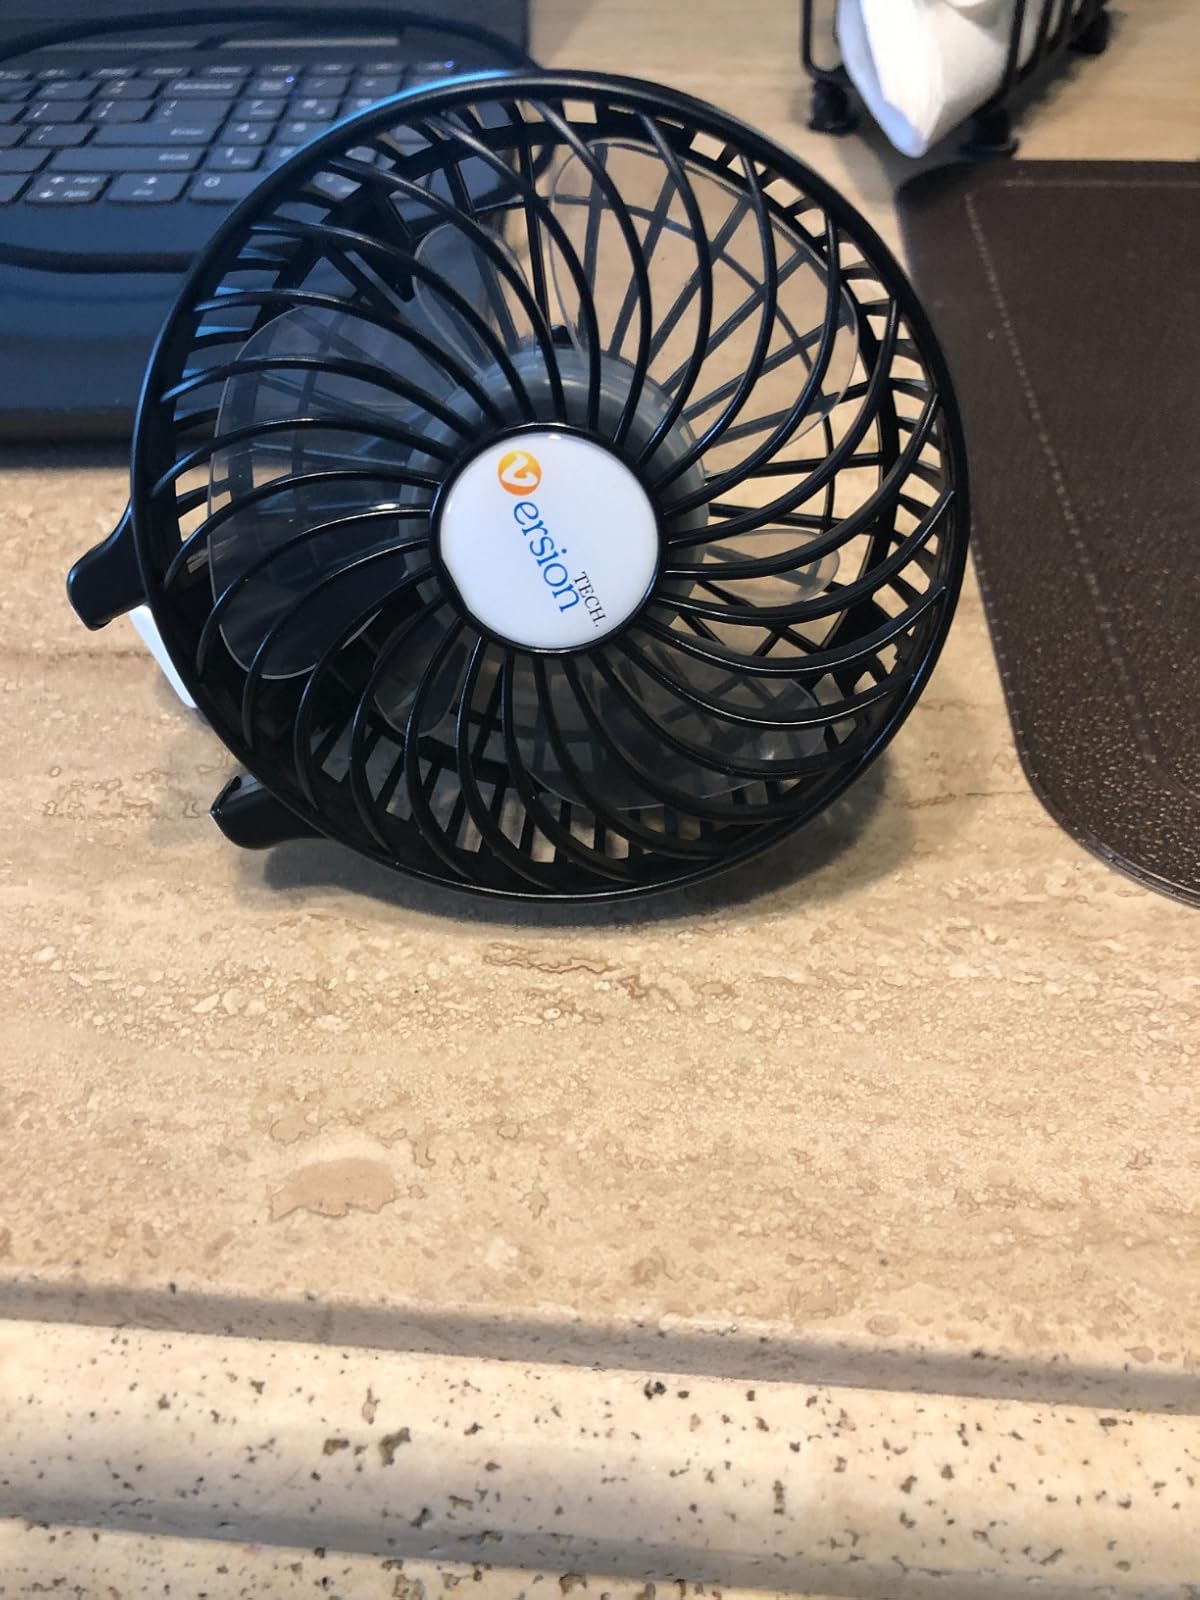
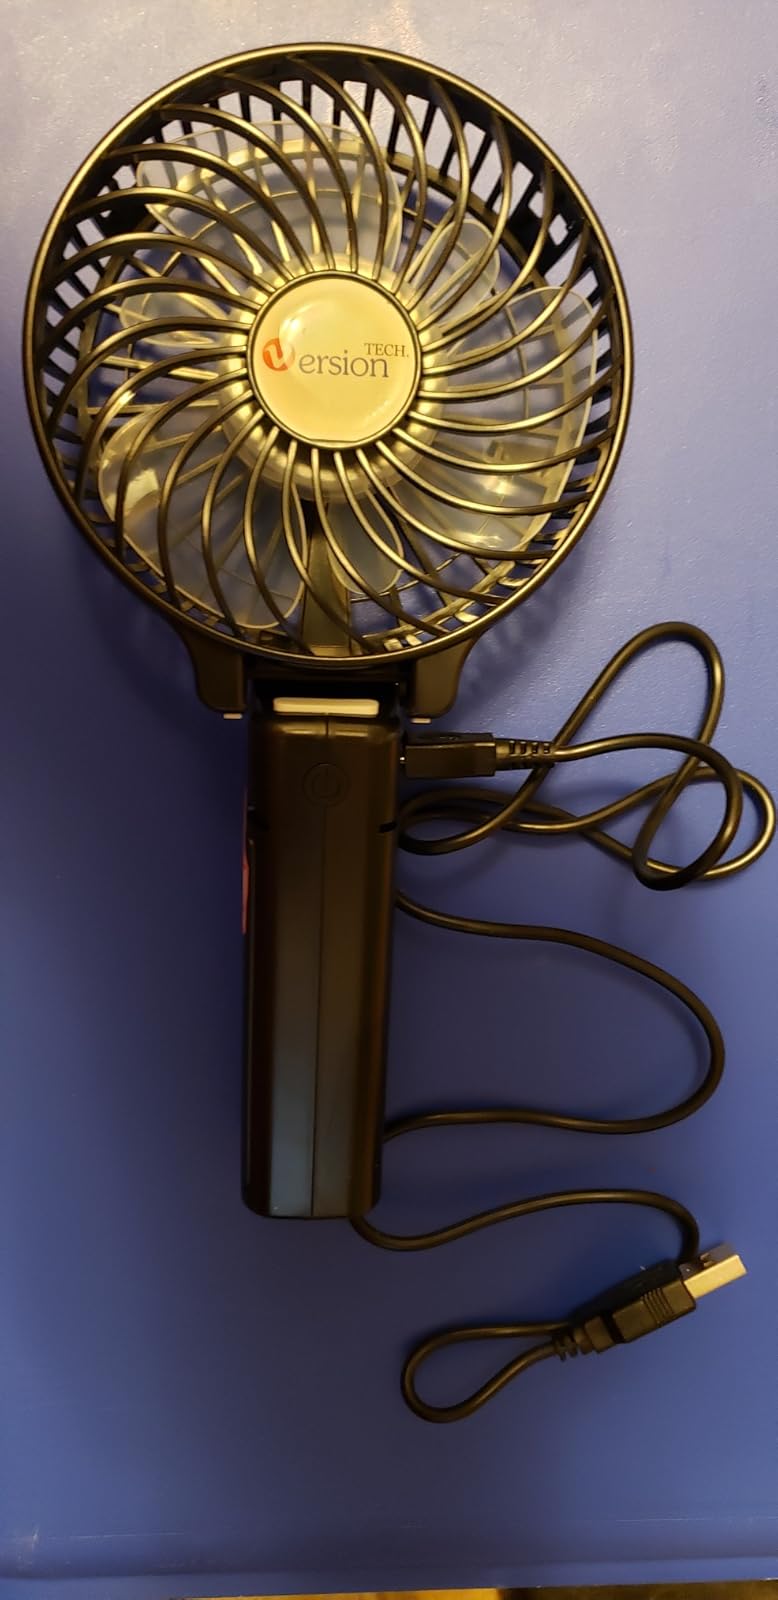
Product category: fan
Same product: yes